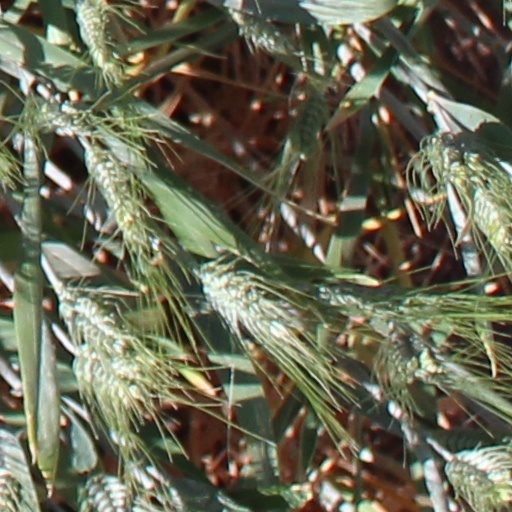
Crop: wheat